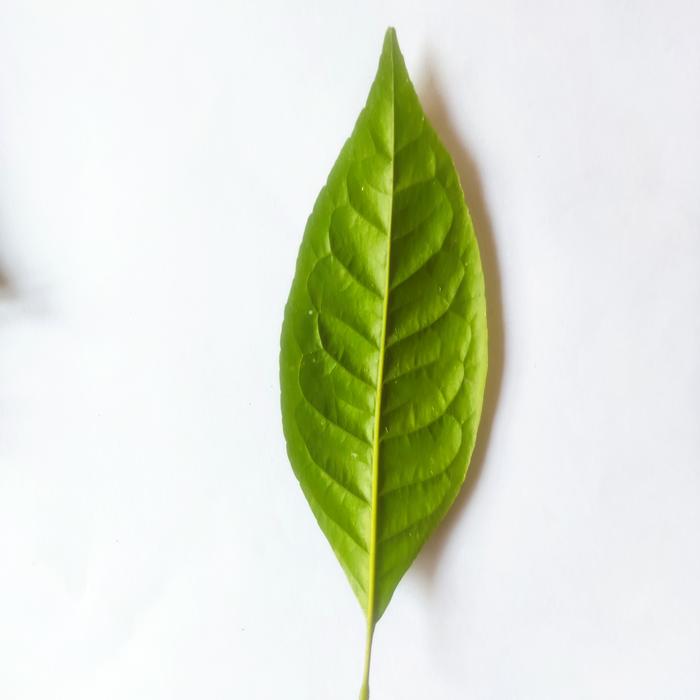
Crop: Aegle Marmelos
Leaf condition: Healthy_Leaf